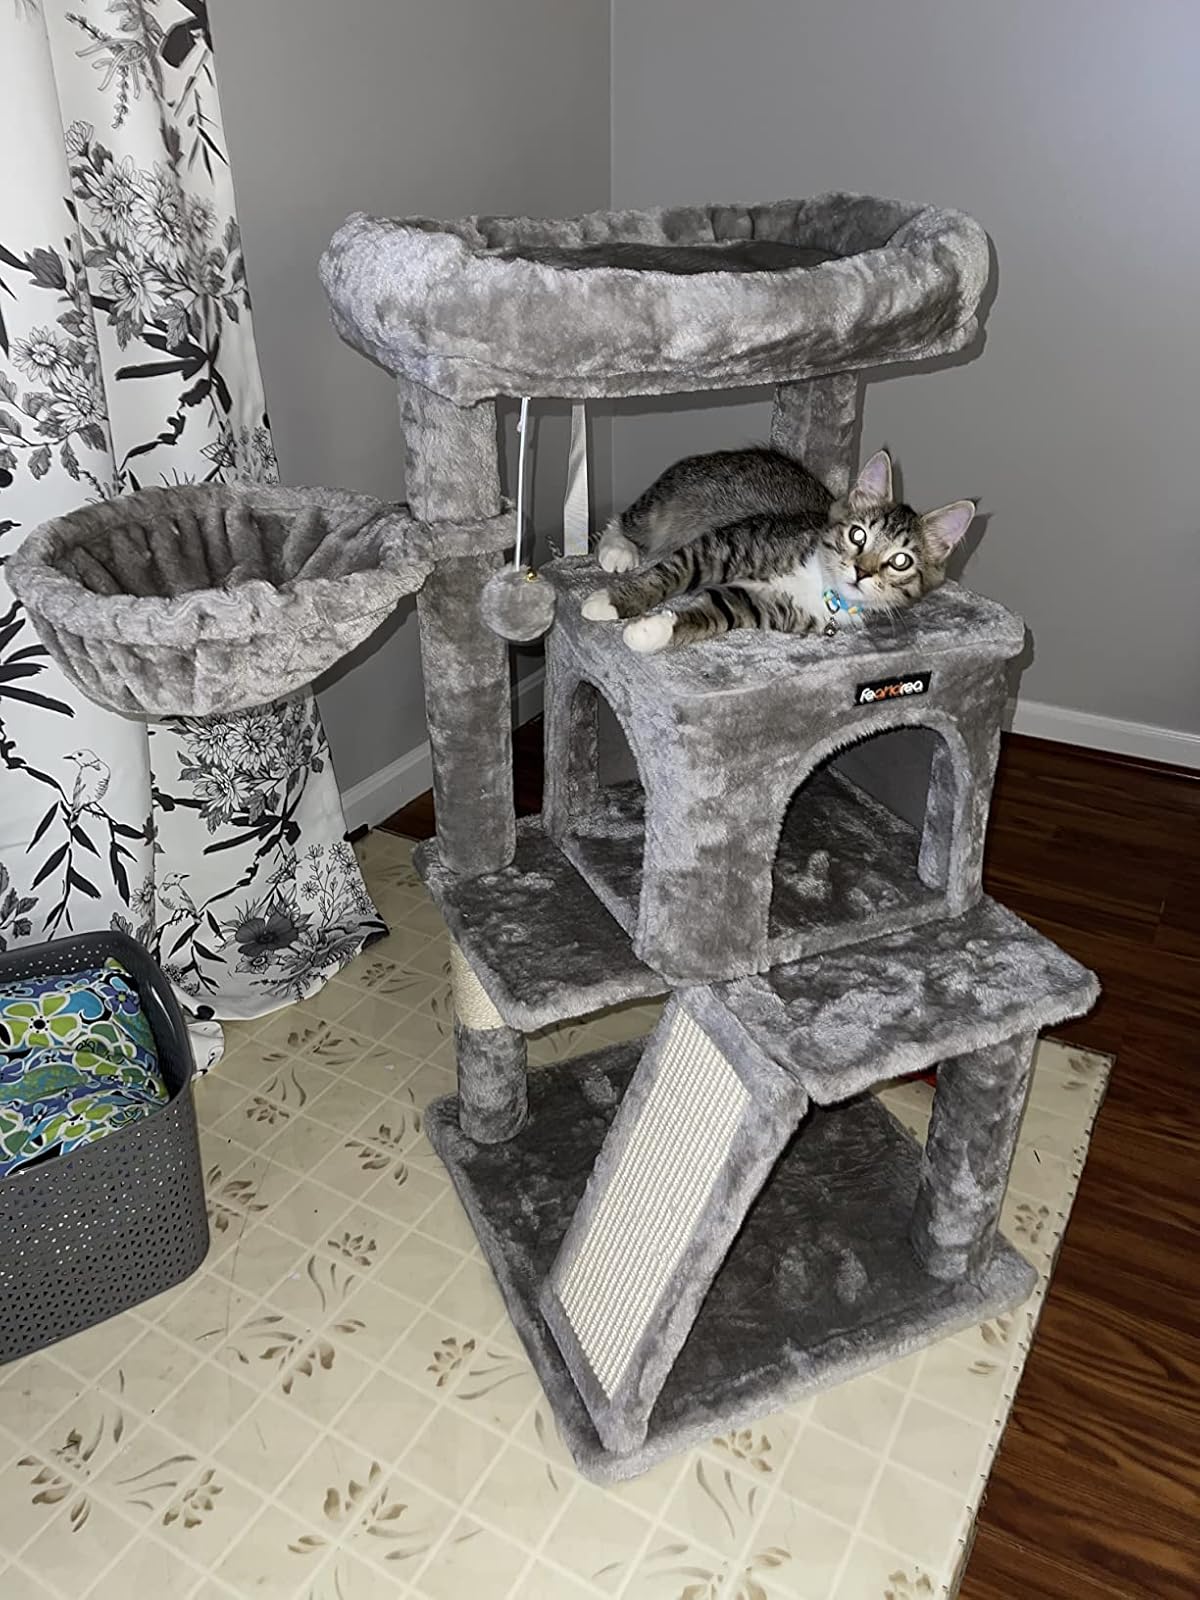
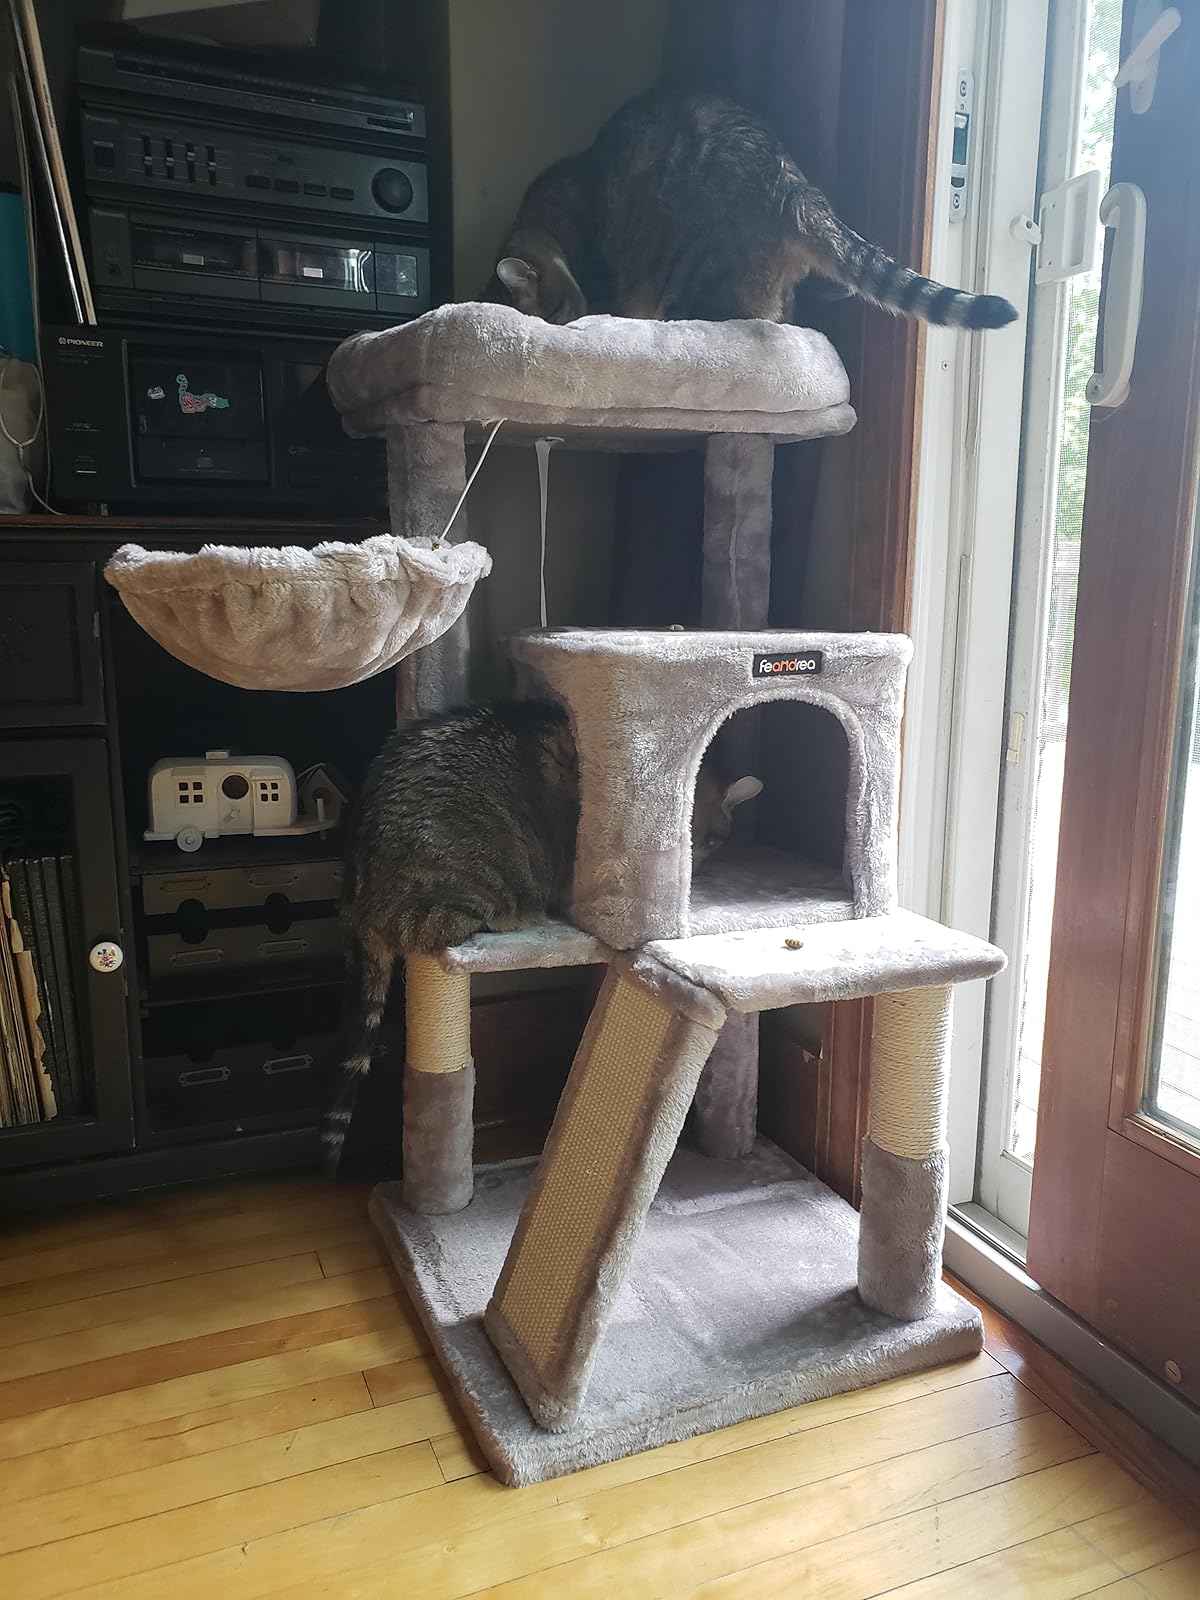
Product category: items_cat tree
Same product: yes